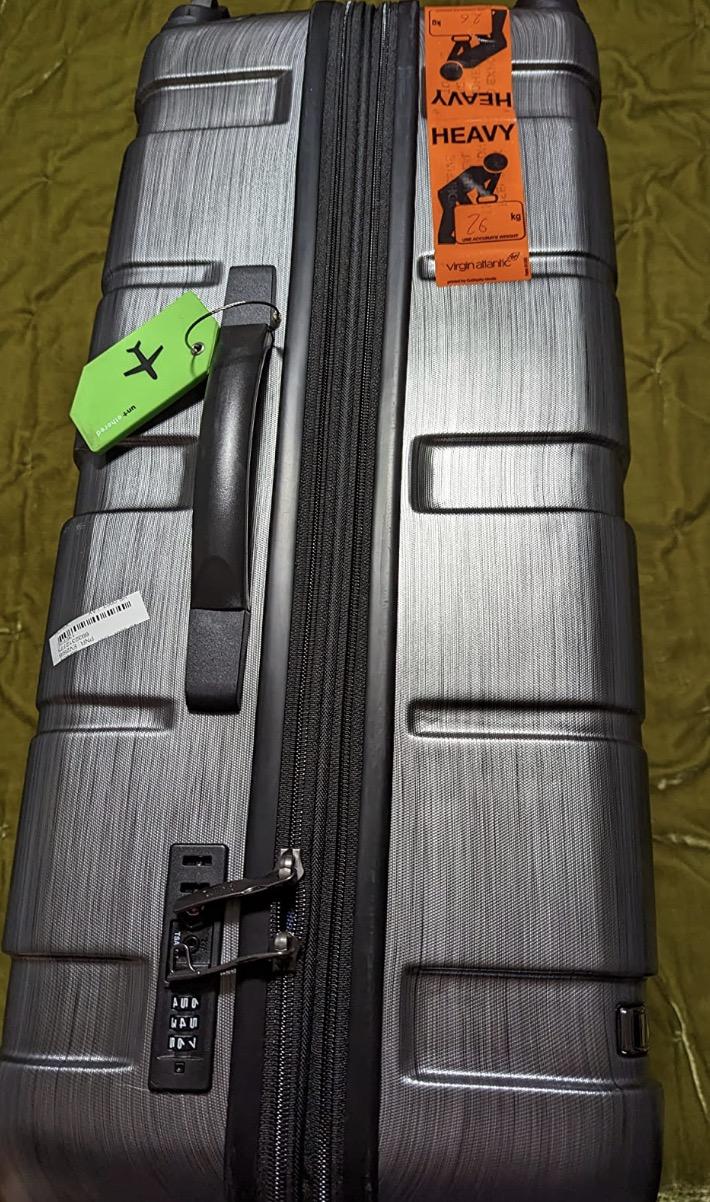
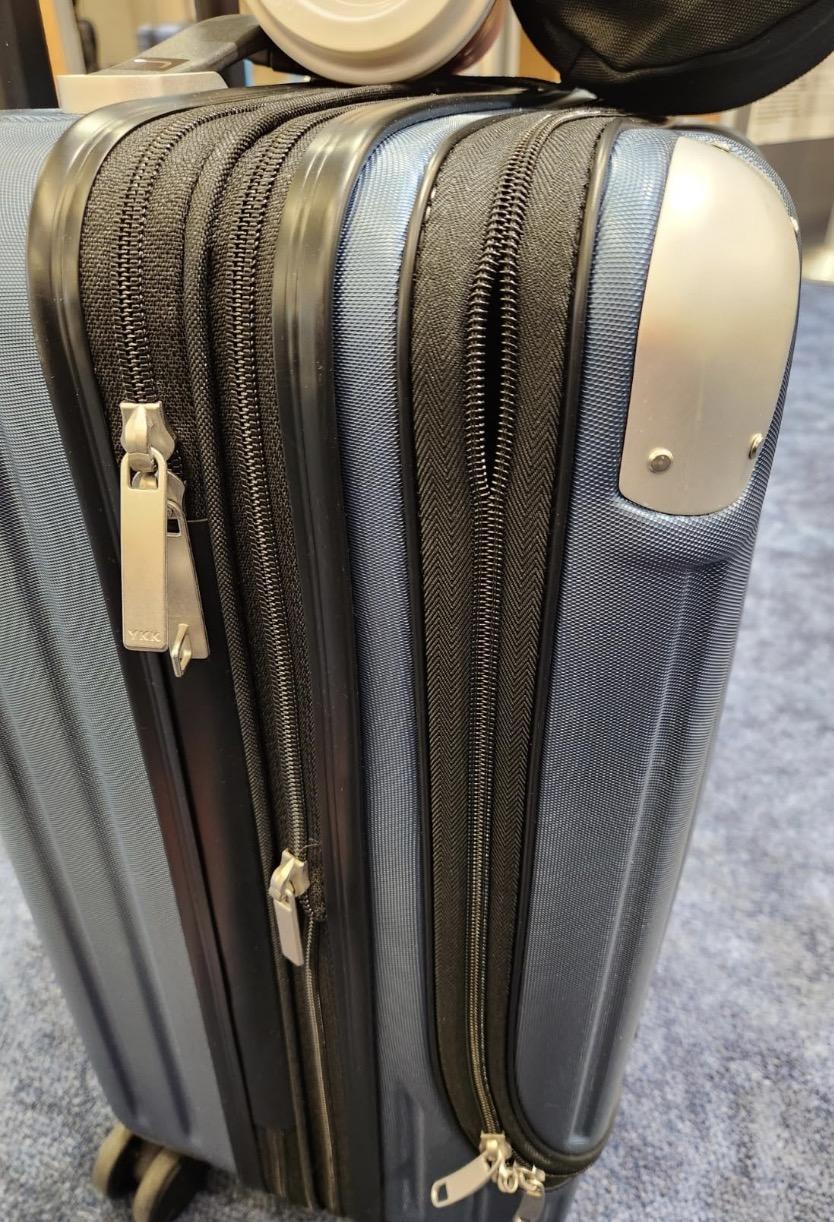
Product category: items_tea
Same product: no